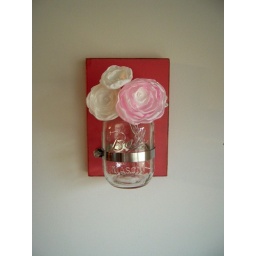
Wood wall hanging wall flower jar vase distressed in rose petal pink